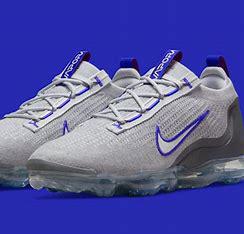
Brand: Nike
Model: Air Max 2021